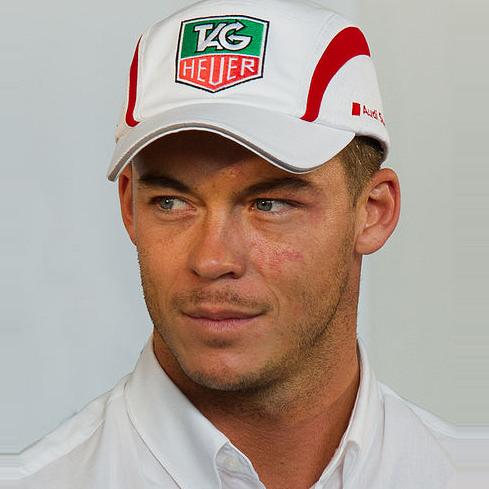
Age: 30